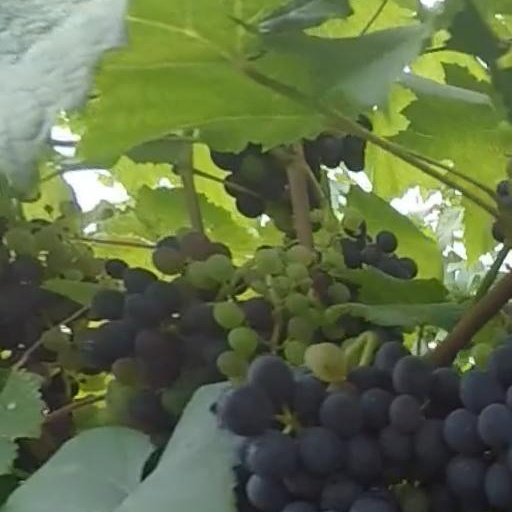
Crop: grape